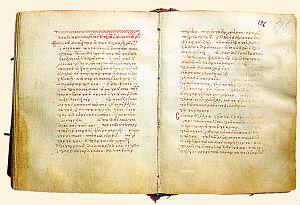
Pour découvrir le mont Athos, il est possible de faire une excursion sur place. On peut aussi le découvrir à travers les nombreuses ressources du net, témoignages photographiques, filmographiques ou littéraires de voyageurs d'autrefois ou de savants en mission
Le monastère de Dionysiou est un des vingt monastères orthodoxes de la République monastique du Mont-Athos dont il occupe la 5ᵉ place dans le classement hiérarchique.
Le catalogue des œuvres d'Aristote selon Diogène Laërce est la plus ancienne des sources antiques recensant l'œuvre d'Aristote dont nous disposions aujourd'hui. Beaucoup de ces ouvrages ont aujourd'hui disparu et nous sont donc inconnus. Selon Vies et doctrines des philosophes de l’Antiquité, le livre où figure le catalogue, les ouvrages d’Aristote « forment en tout quatre cent quarante-cinq mille deux cent soixante-dix lignes ».